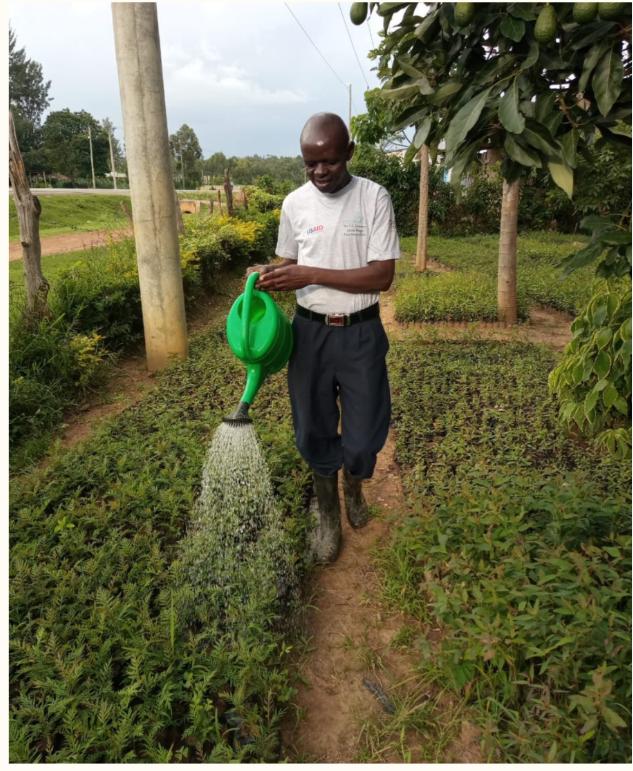
Ni umwagiliaji wa kawaida mdogomdogo unaosaidia kumwagilia sehemu ndogo, inayomhusisha mtu mmoja akimwagilia mazao yake.